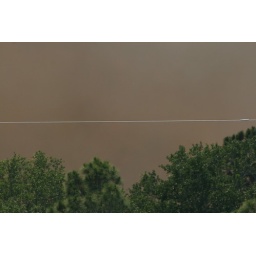
see how silver the telephone line looks in contrast to the smoky sky...